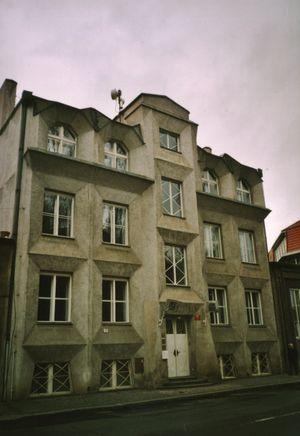
Josef Chochol est un architecte tchèque, l'un des représentants majeurs du cubisme en Tchécoslovaquie avec Pavel Janák et Josef Gočár.